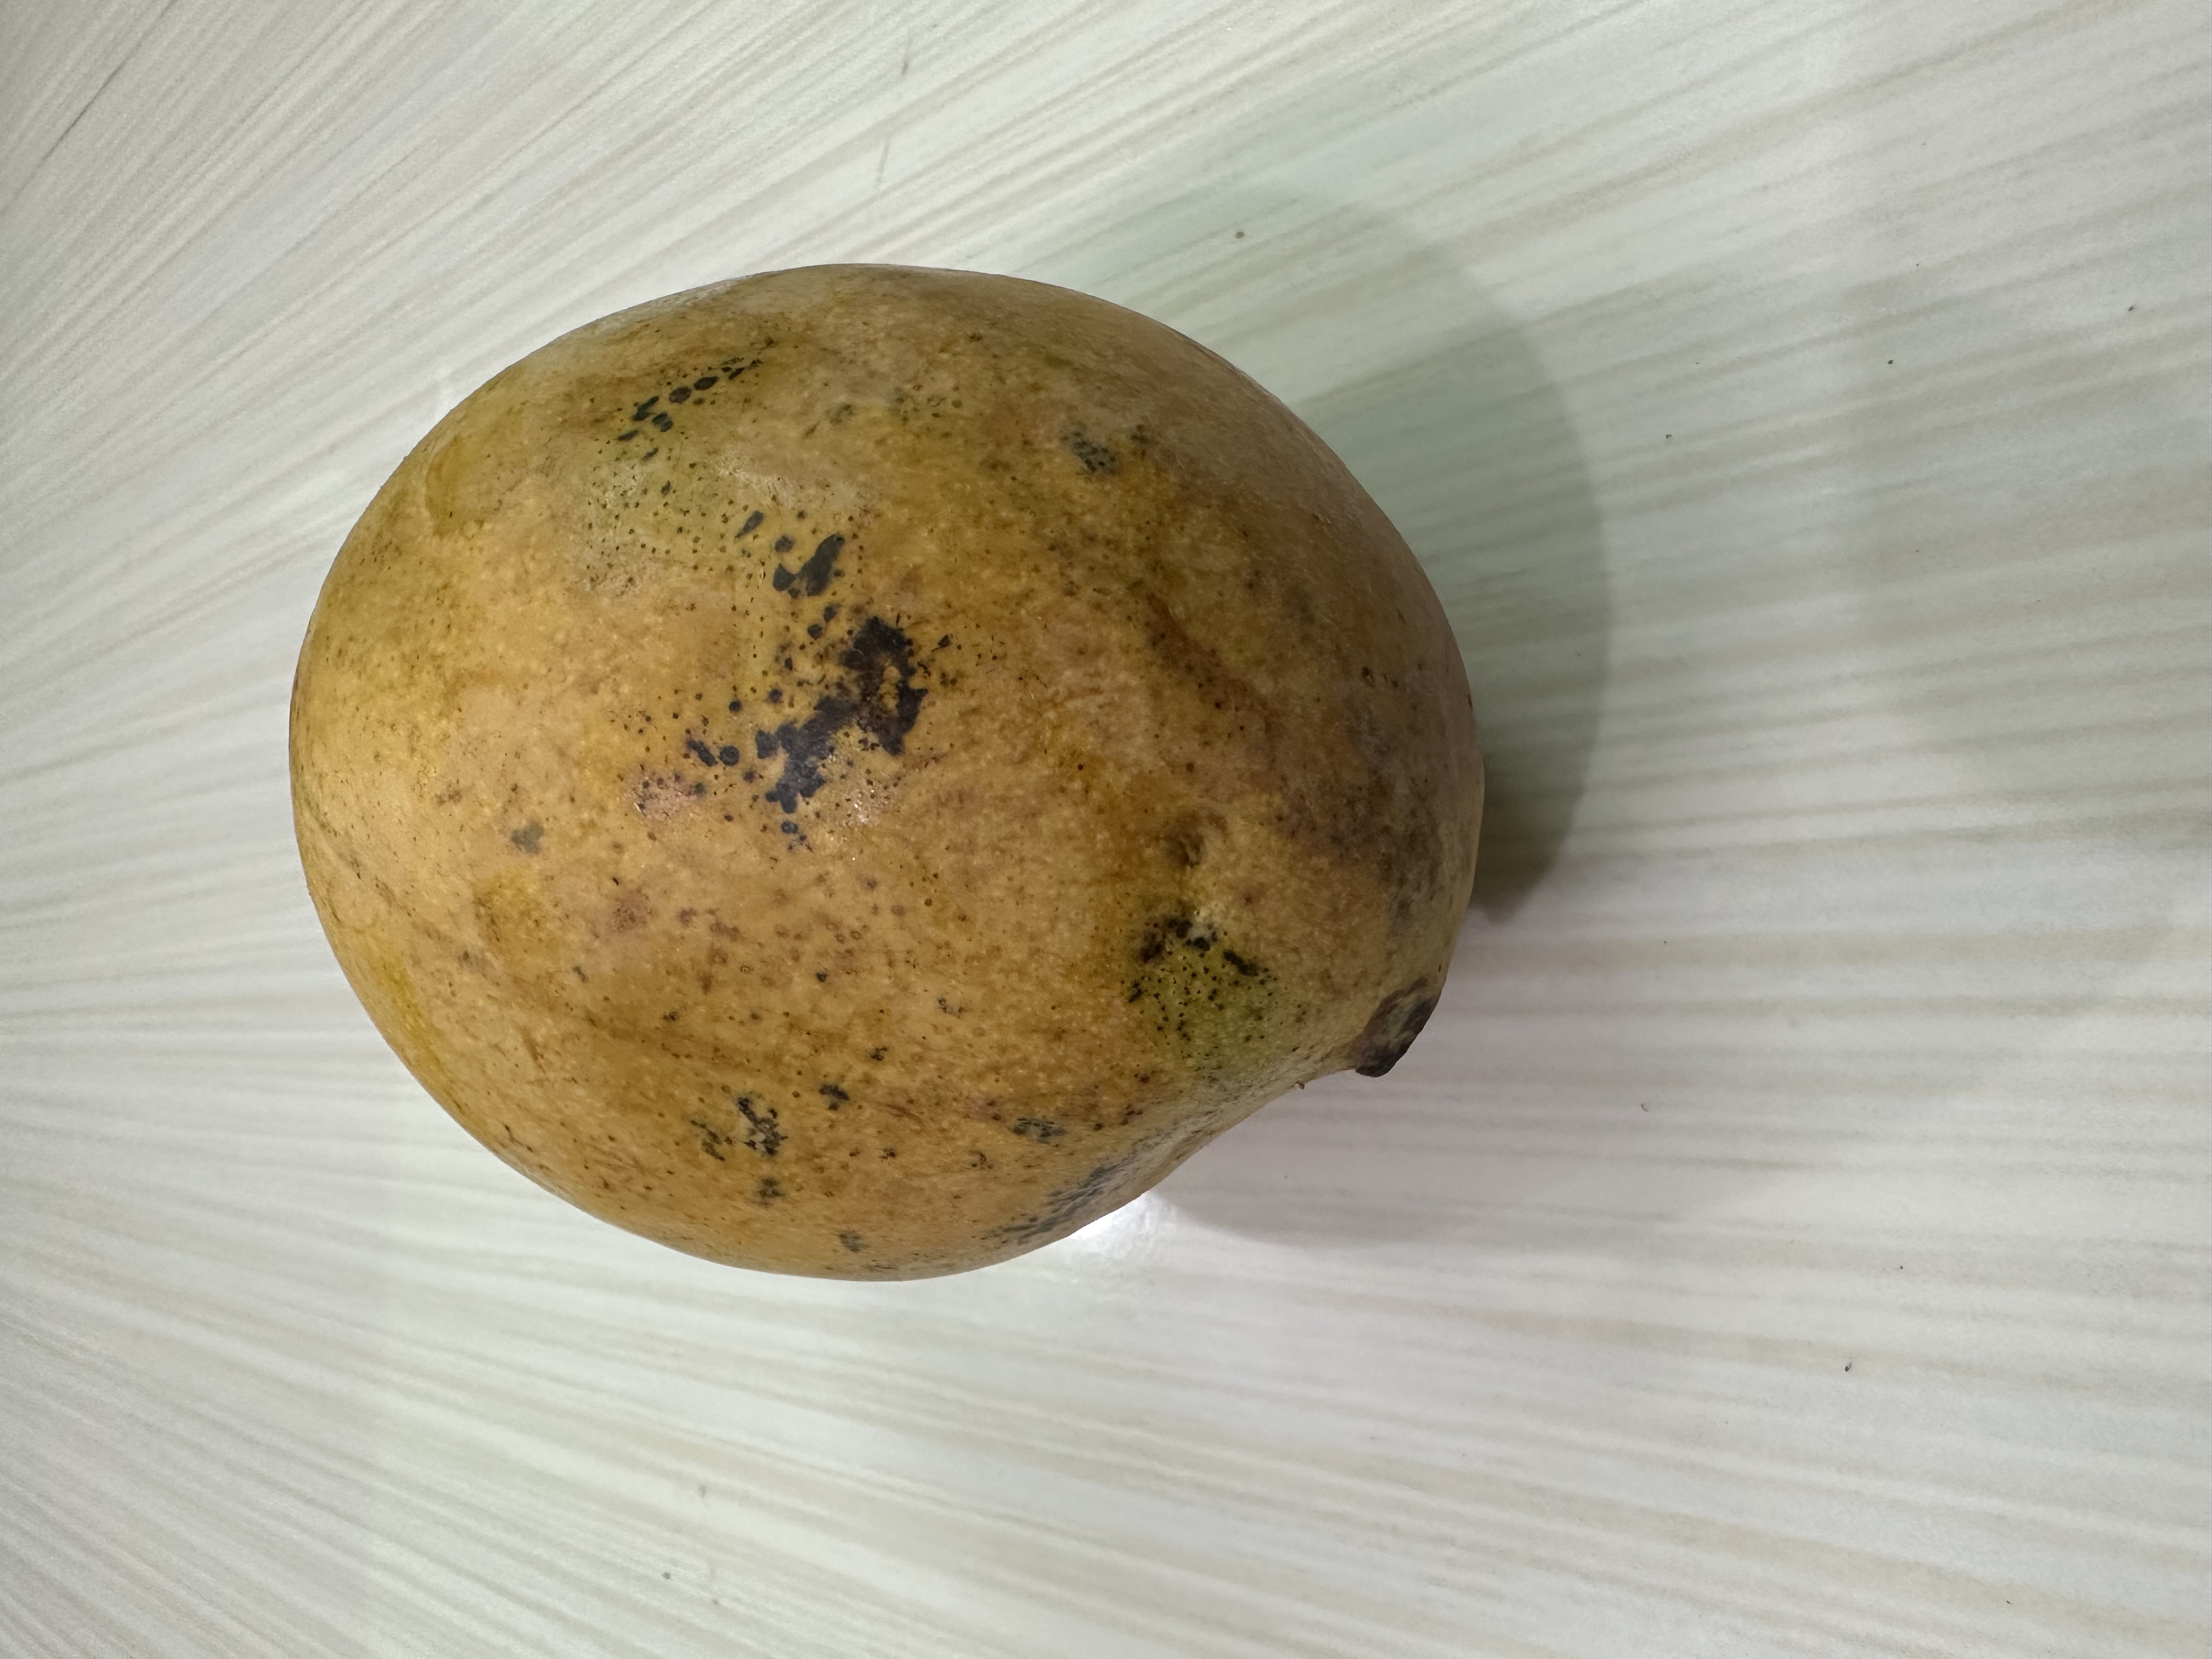
Mango variety: Nilambori